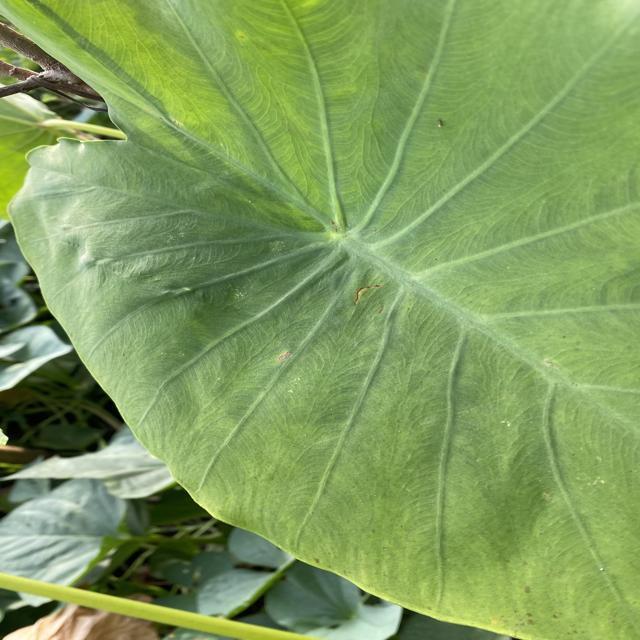
Label: Healthy